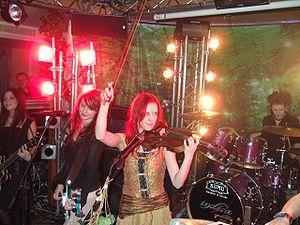
Cet article présente les tournées du groupe de metal symphonique finlandais Nightwish.